Philippe Bozon

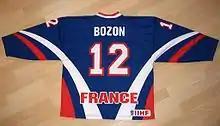
Bozon's France national team jersey

In addition to his professional career, Bozon appeared internationally for France, for which he competed in four Olympic Games. His international playing career was recognized with induction into the IIHF Hall of Fame in 2008. On July 14, 2009, Bozon was named the head coach of the French national junior ice hockey team.